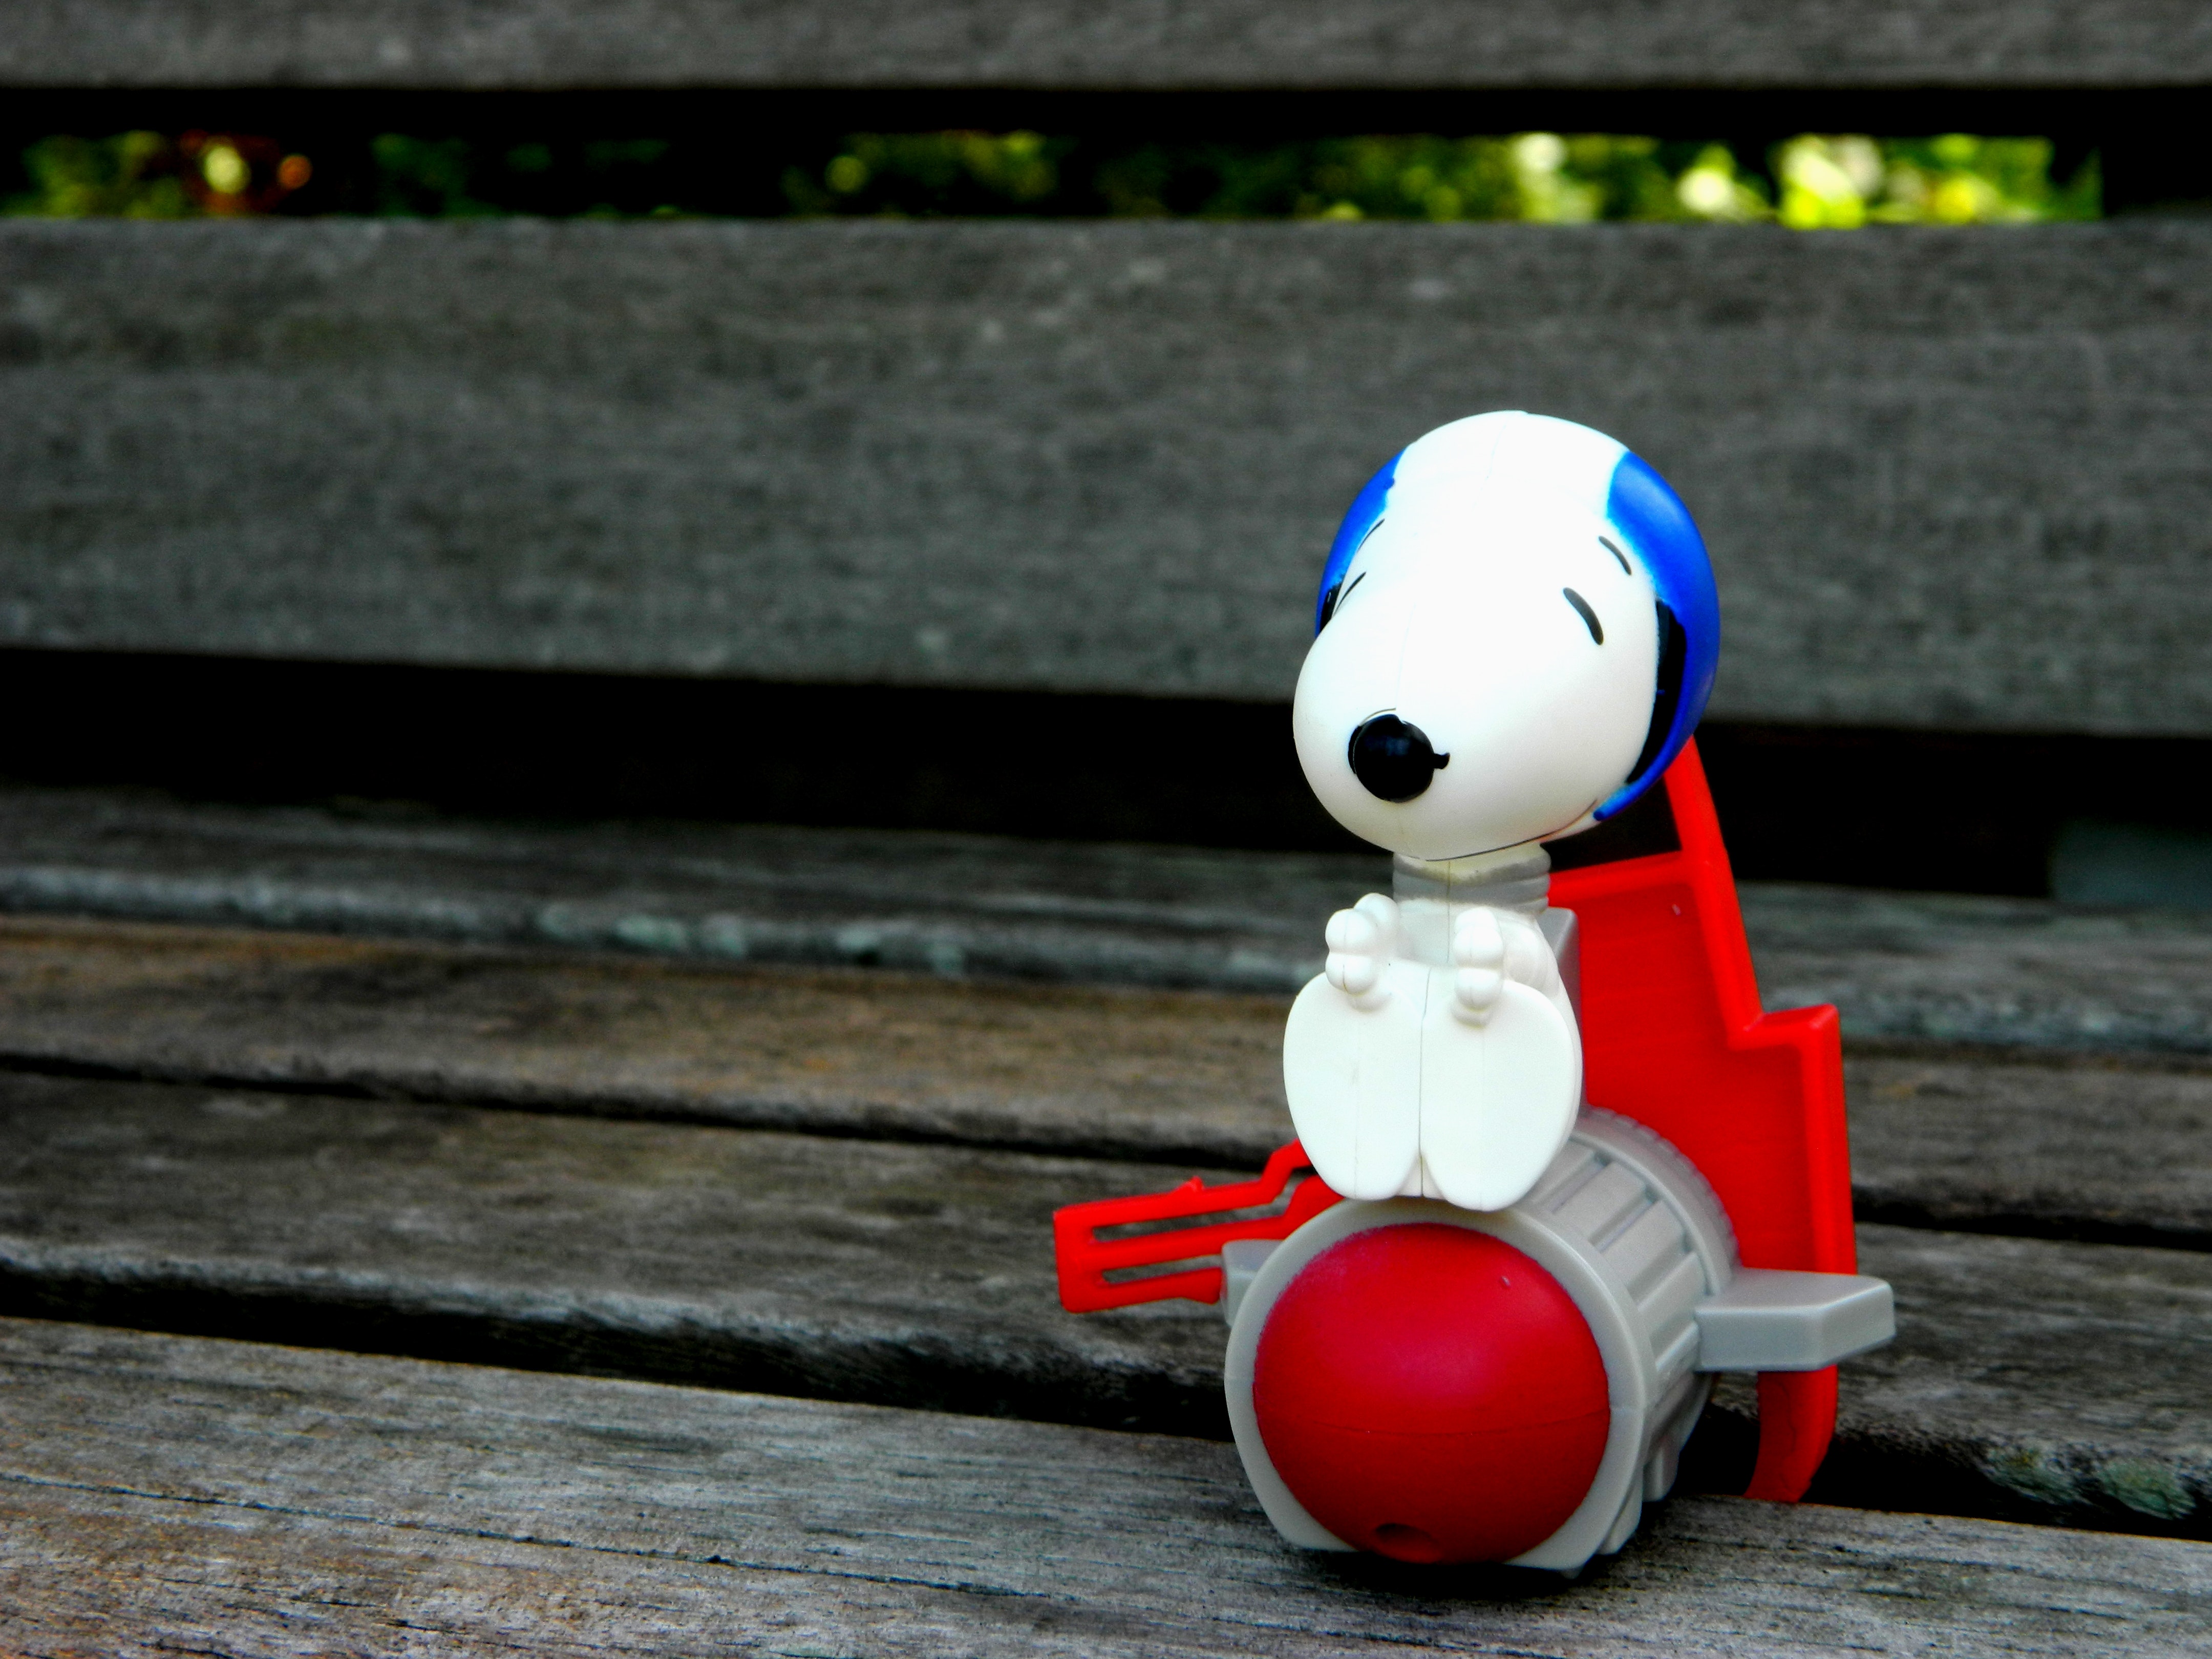
toy, soccer ball, technology, animation, ball, robot, carmine, play, figurine, games